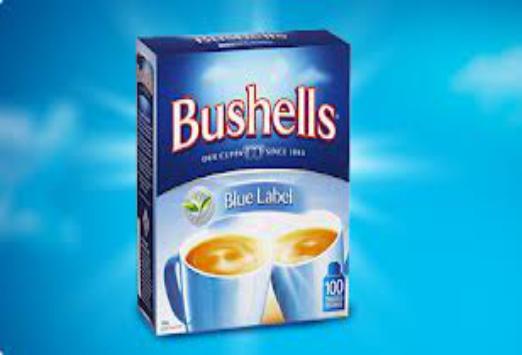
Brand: Bushells
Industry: Food